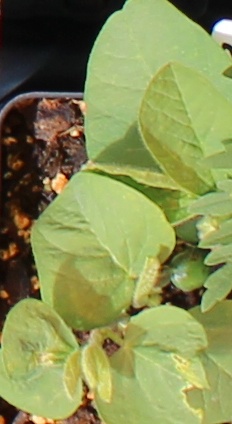
Label: Soybean